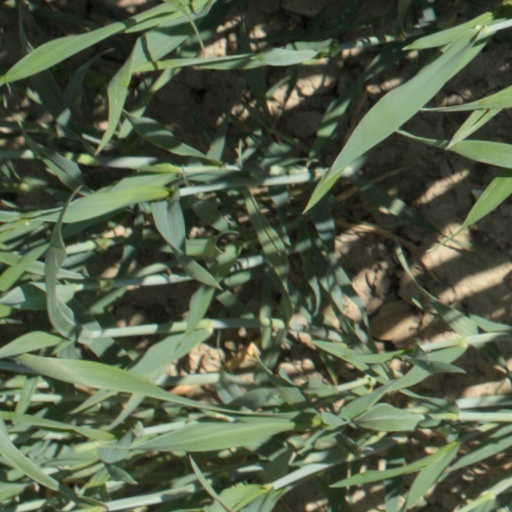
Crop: wheat